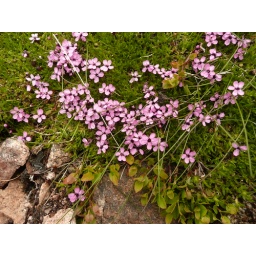
Walking in the Cairngorms with Andy Bateman of Mountain Innovations, focussing on flora and fauna (June 2010)